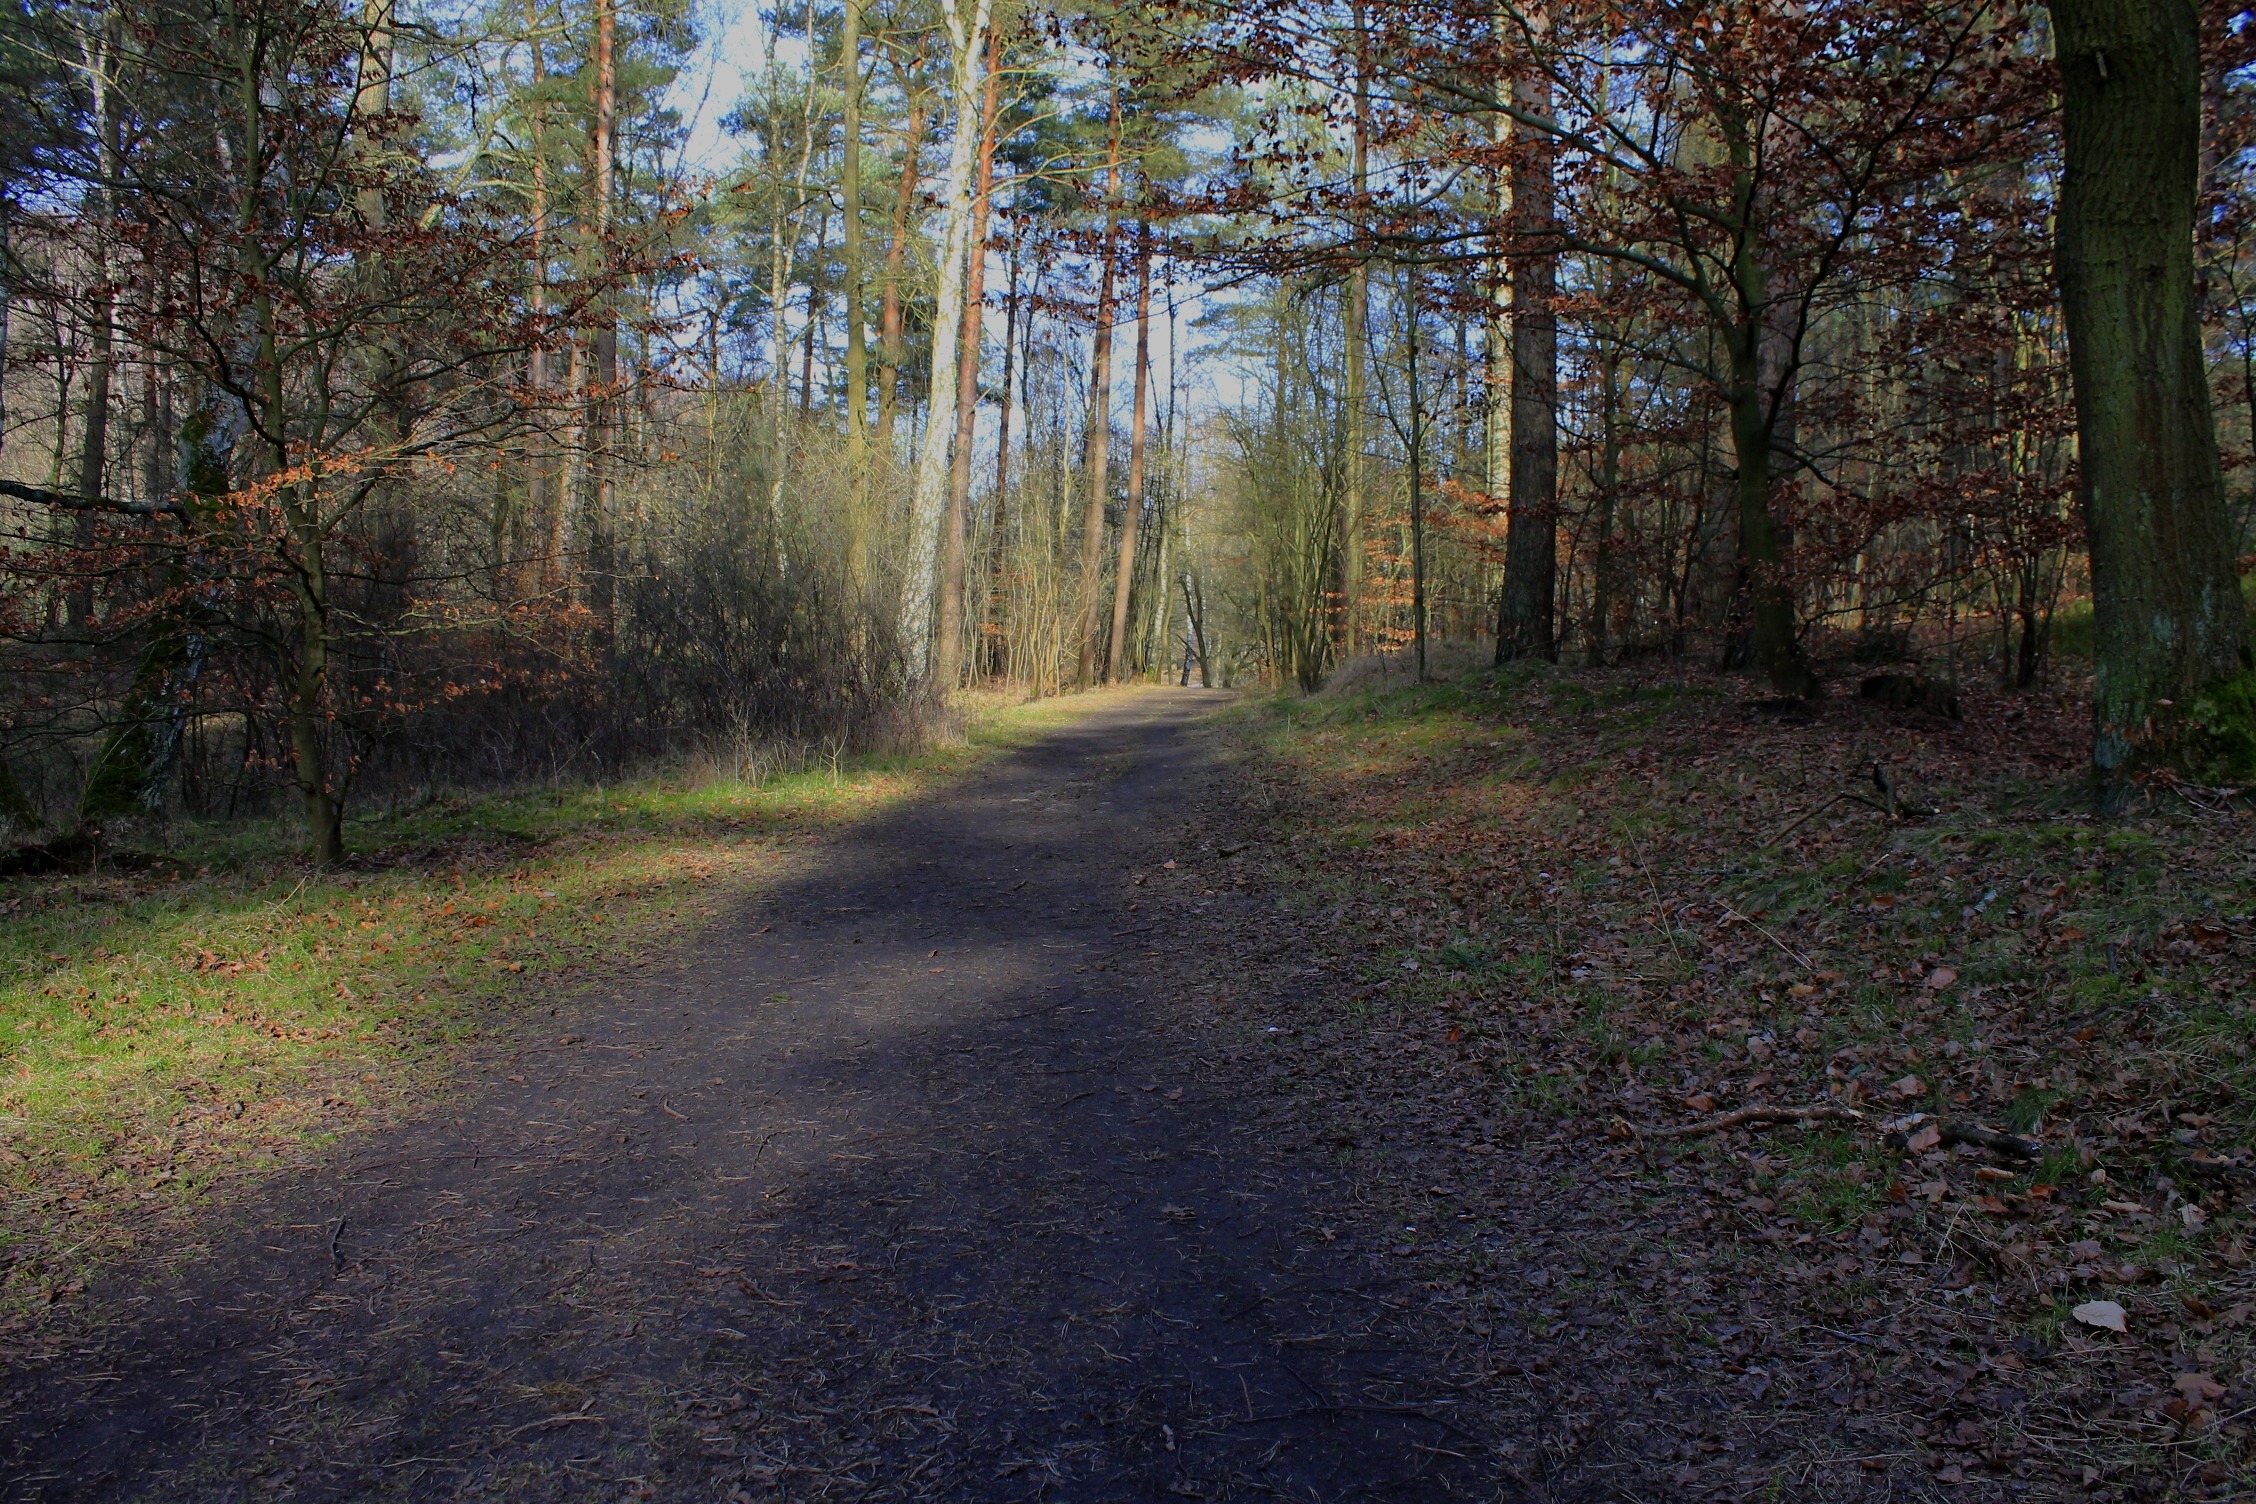
tree, nature, forest, path, wilderness, hiking, trail, sunlight, morning, leaf, green, hike, autumn, season, woodland, habitat, ecosystem, forest path, edge of the woods, migratory path, trail of edge of the woods, natural environment, woody plant, temperate coniferous forest